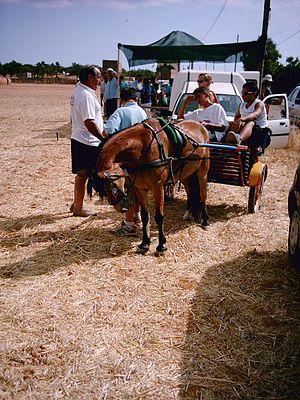
Poney des Baléares et cheval des Baléares désignent la population chevaline des îles Baléares. parmi elles, deux races sont reconnues :